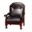
Label: couch